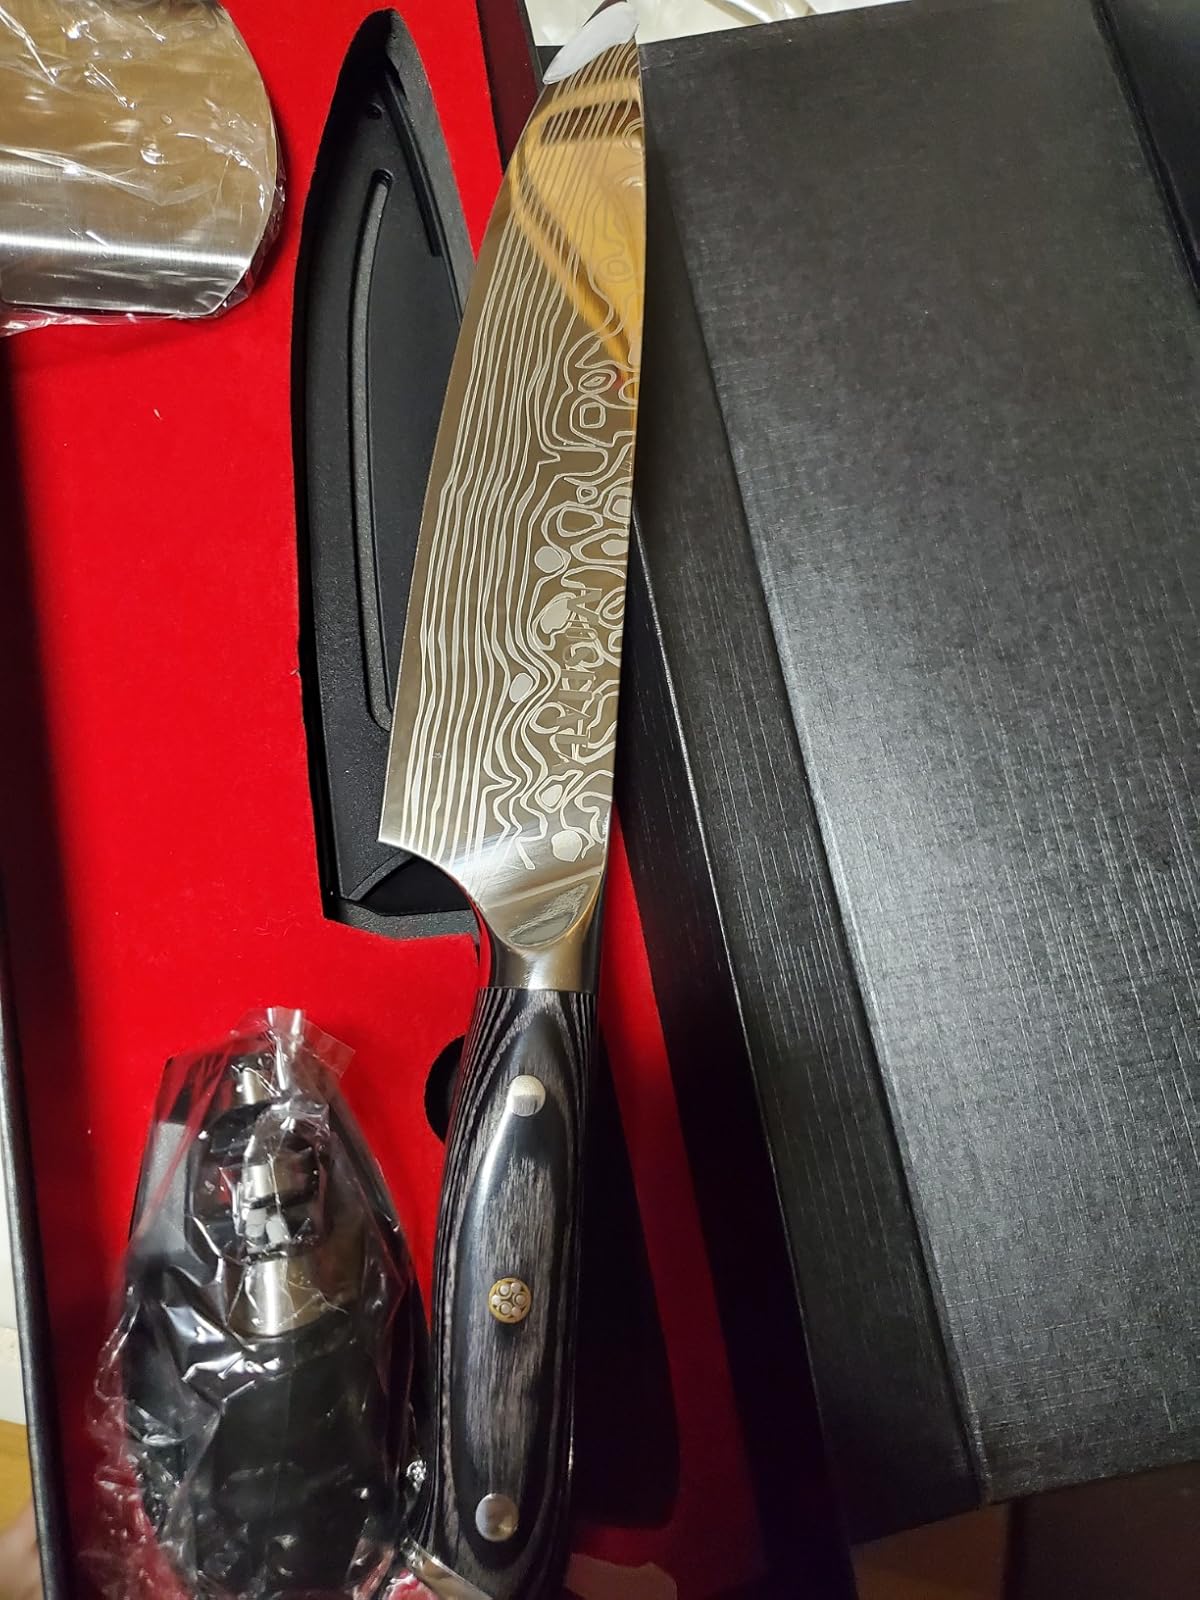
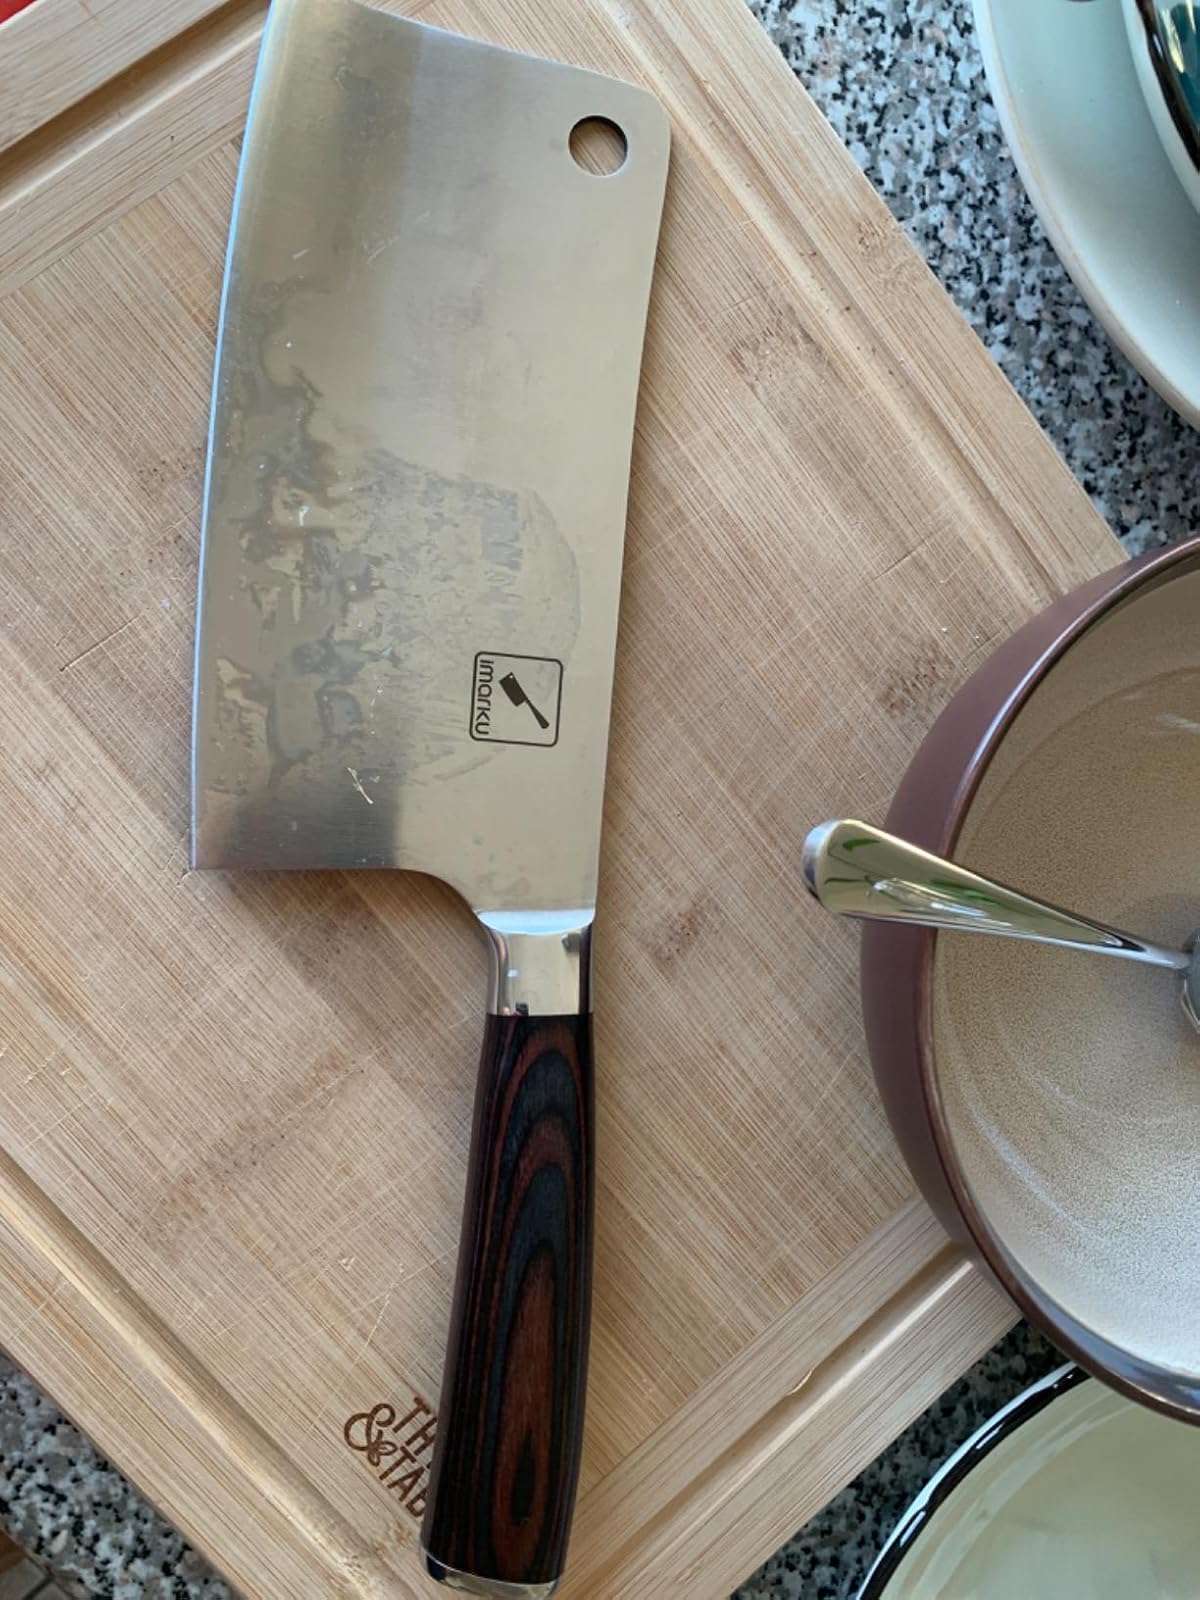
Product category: items_knife
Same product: no